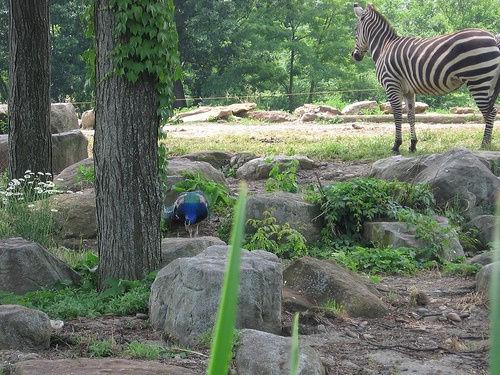
a zebra standing in a forest filled with trees and rocks.
A zebra standing on the grass above a bird and rocks.
A zebra that is standing outside near a colorful bird.
a zebra standing in a field near rocks and trees
A zebra in a zoo enclosure with trees and rocks.
A zebra is standing in the grass by some rocks.